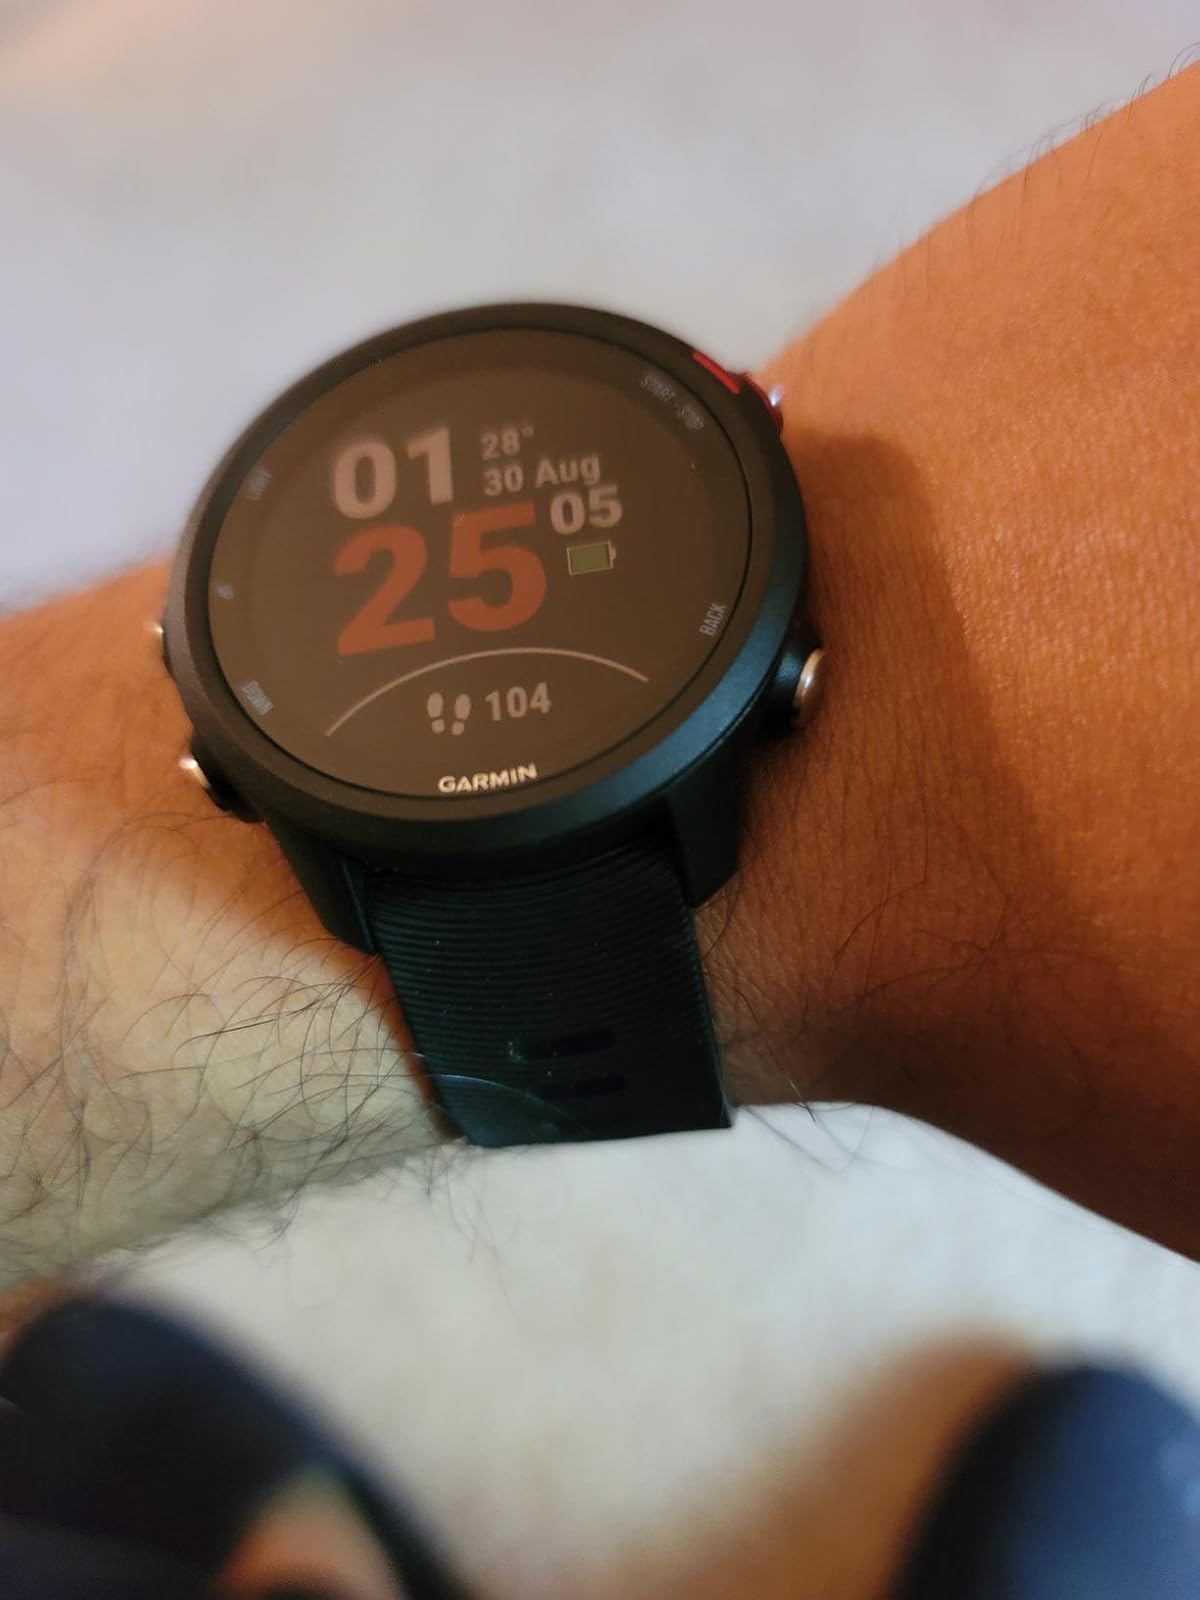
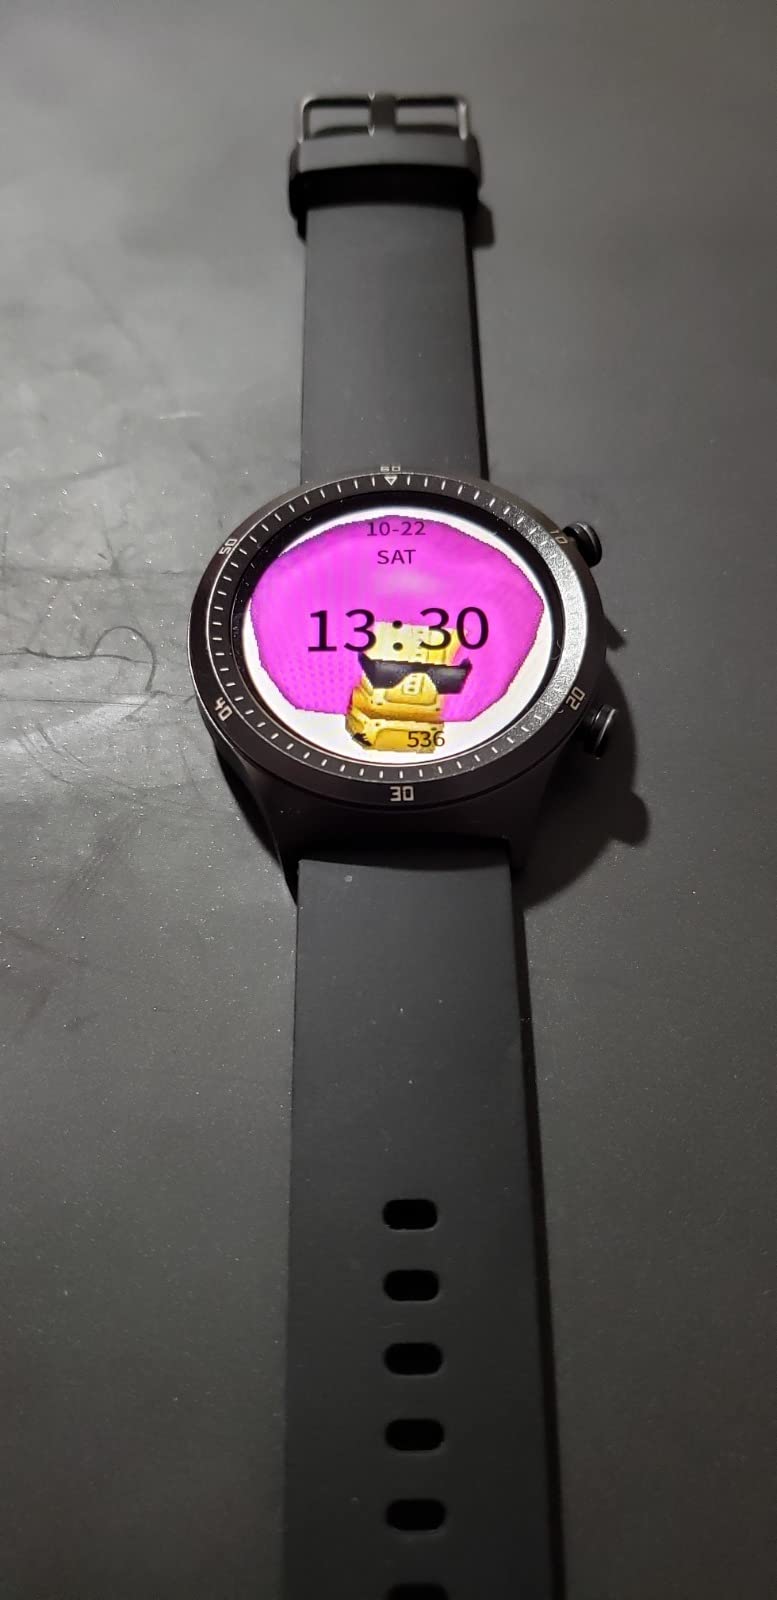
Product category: smartwatch
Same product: no